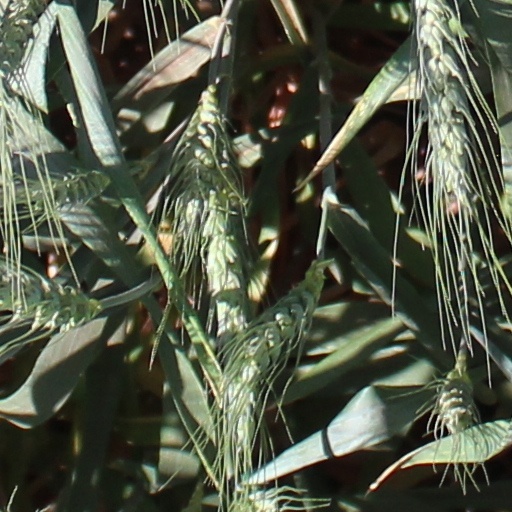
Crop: wheat